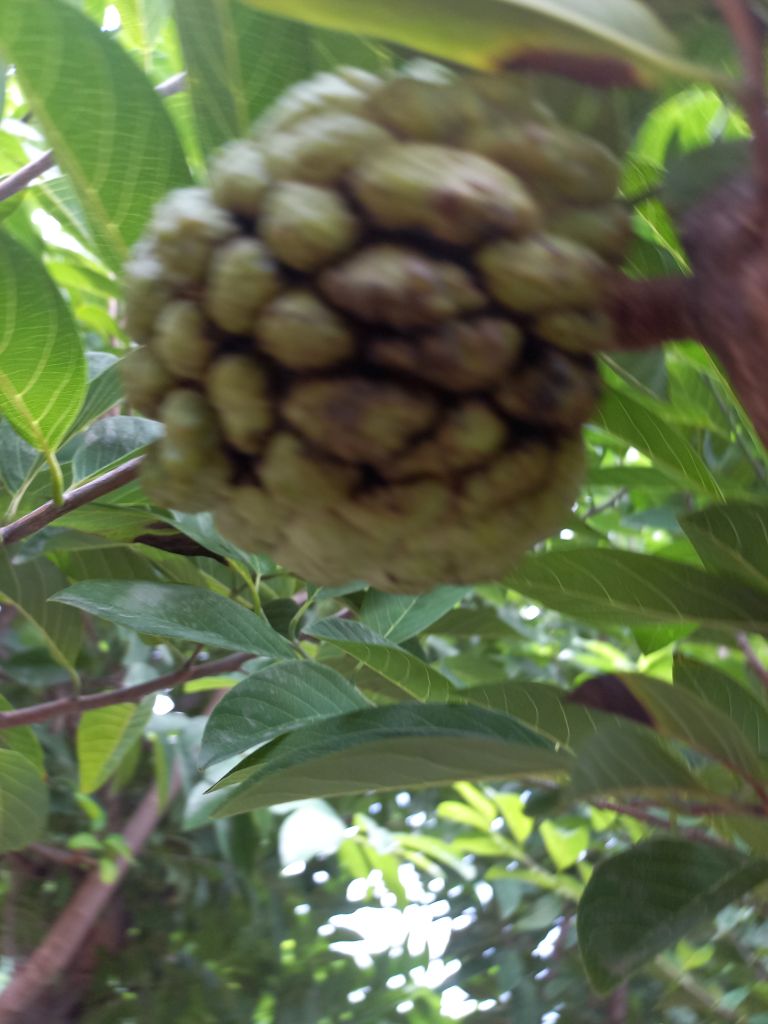
Disease label: Athracnose